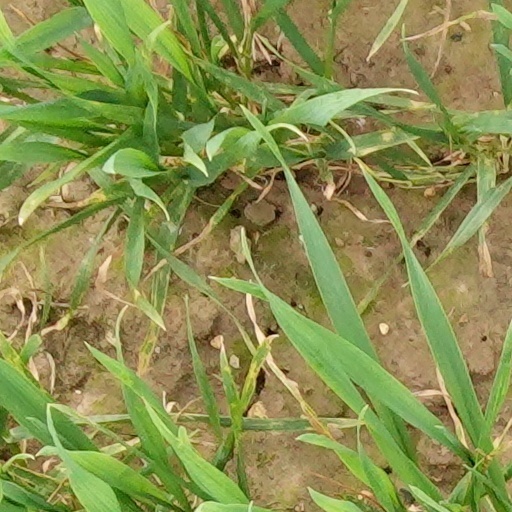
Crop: wheat